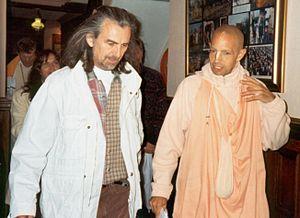
Brainwashed est le douzième et dernier album studio de George Harrison, paru le 18 novembre 2002, presque un an après sa mort. Cet album arrive quinze ans après son dernier disque studio, Cloud Nine, bien qu'il n'ait pas été totalement absent de la scène musicale durant cette période. Les chansons qui y sont présentes ont été composées durant cette période et même avant, l'une d'elles datant même de 1970, Rocking Chair in Hawaii. Le projet d'album est né en 1999, quelque temps après que le musicien ait guéri d'un cancer du poumon.